The Power of Three (Doctor Who)

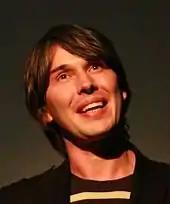
Physicist Brian Cox also made a cameo appearance, theorising on the origin of the cubes.

At Chibnall's request, "The Power of Three" sees the return of UNIT, which first appeared in "The Invasion" (1968) and became a regular feature during the Third Doctor (Jon Pertwee) era. The episode reveals that Kate Stewart is now running UNIT; she is the daughter of Brigadier Lethbridge-Stewart and previously appeared in the Reeltime Pictures direct-to-video films "Downtime" and "Dæmos Rising" played by Beverley Cressman. Following the death of actor Nicholas Courtney in early 2011, the Doctor learned of the Brigadier's death in the sixth series finale "The Wedding of River Song". Matt Smith enjoyed working with Jemma Redgrave, describing her as "graceful, funny and charming and an absolute delight".